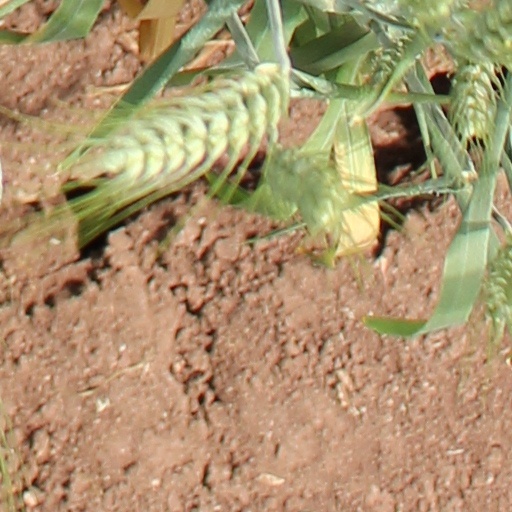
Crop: wheat